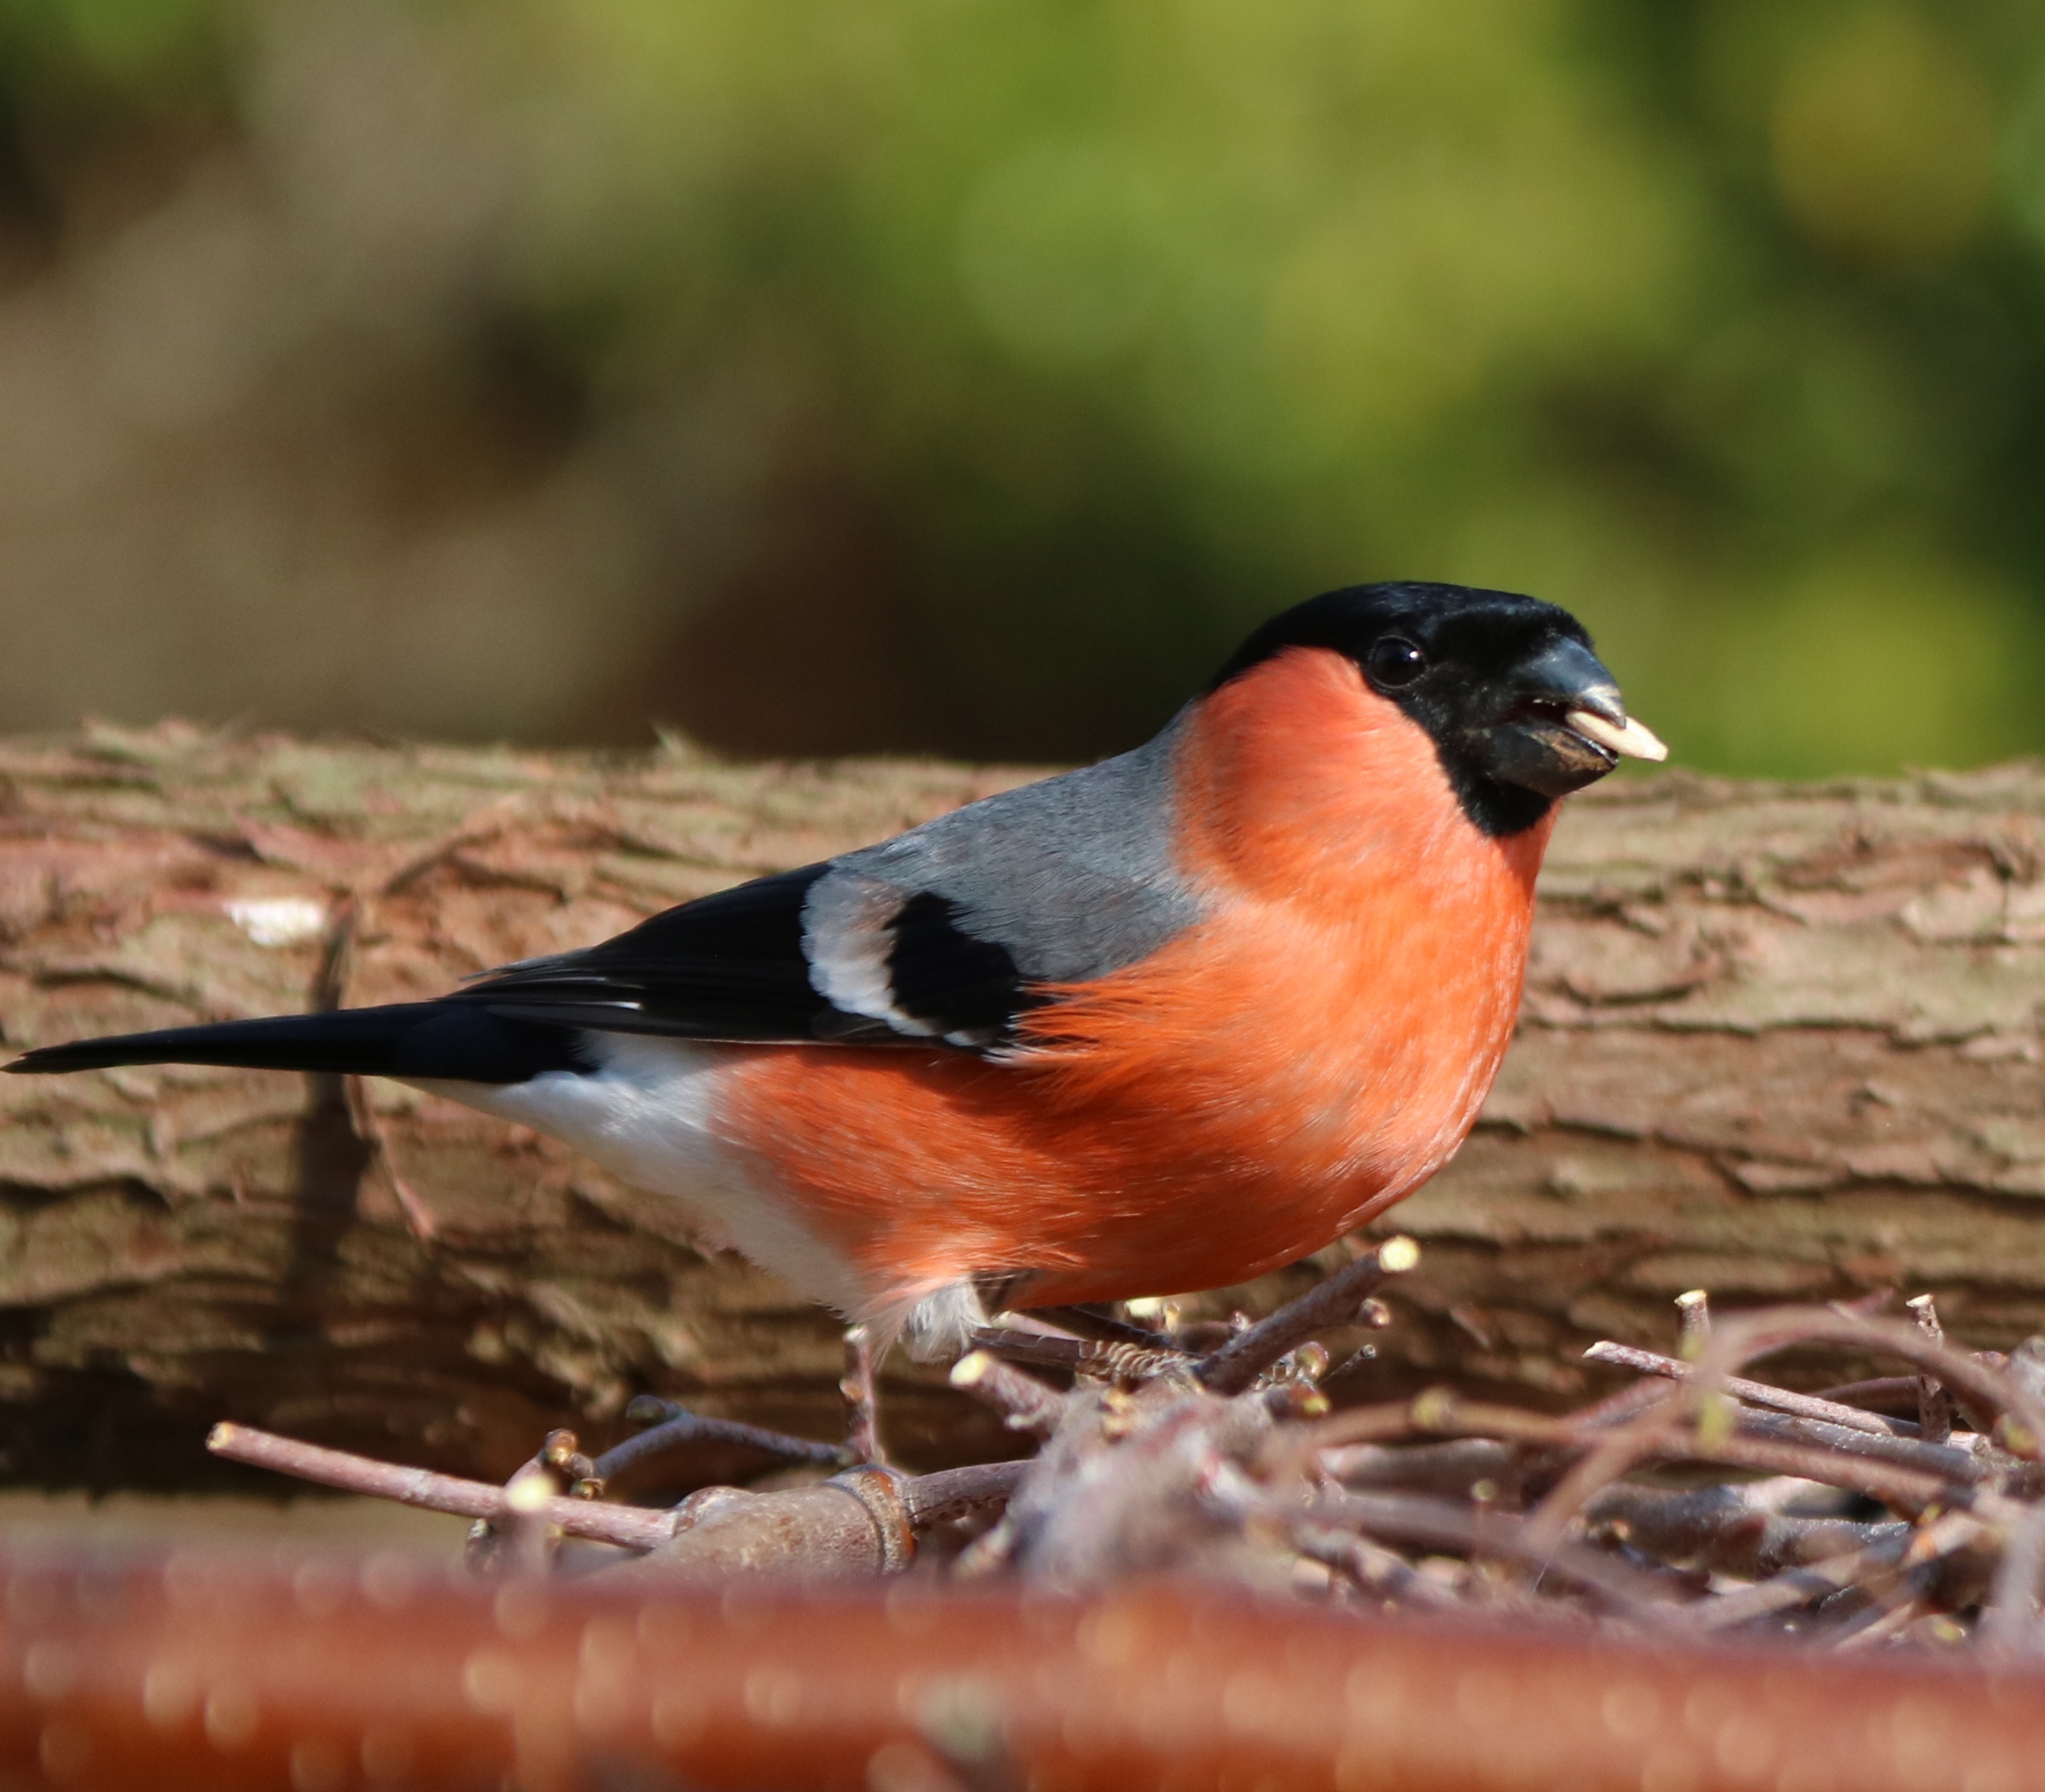
nature, bird, male, wildlife, beak, sitting, robin, fauna, twig, outdoors, uk, feeding, eating, vertebrate, finch, habitat, foraging, adult, bullfinch, brambling, bird feeder, perching, garden bird, old world flycatcher, perching bird, emberizidae, cinclidae, full mouth